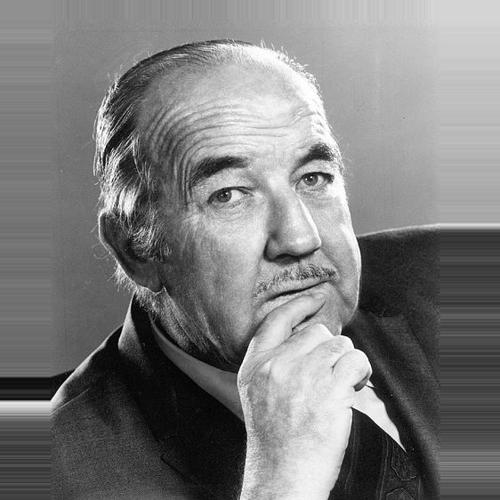
Age: 59